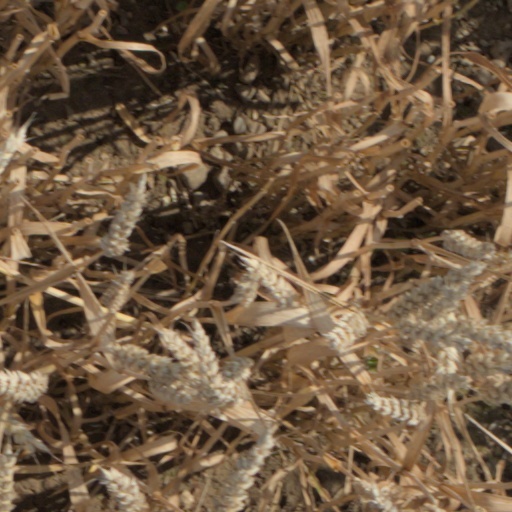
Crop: wheat